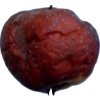
Label: apples